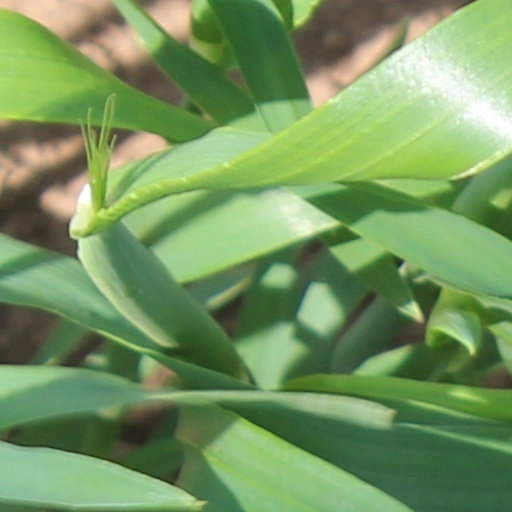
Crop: wheat